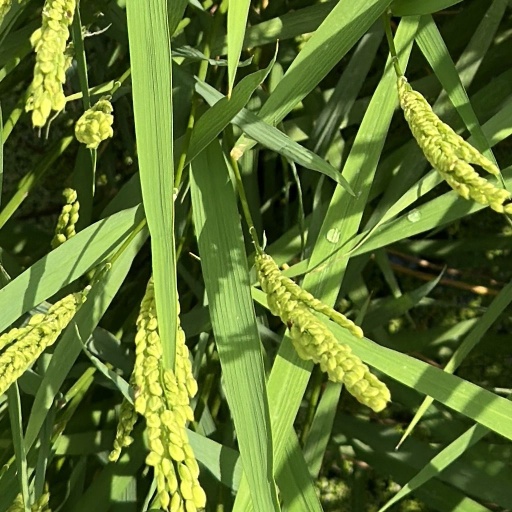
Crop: rice